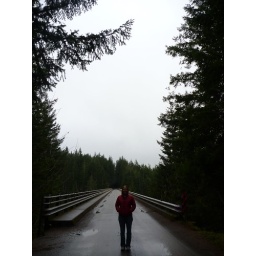
Near (47.36801, -123.27965), this high steel bridge looks to be around 400' above the river far below.